University of Notre Dame

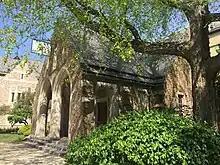
The hall of the Notre Dame Council of the Knights of Columbus

The university's library system is divided between the main library, the 14-story Theodore M. Hesburgh Library, and each of the colleges and schools. The Hesburgh Library, completed in 1963, is the third building to house the main collection. The "Word of Life" mural by Millard Sheets, popularly known as "Touchdown Jesus" because of its proximity to Notre Dame Stadium and Jesus' arms appearing to make the signal for a touchdown, adorns the front of the library.